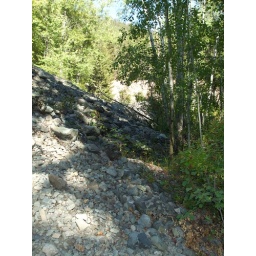
Large pile of river rock at Granite Creek near &amp;quot;sluicebox&amp;quot;